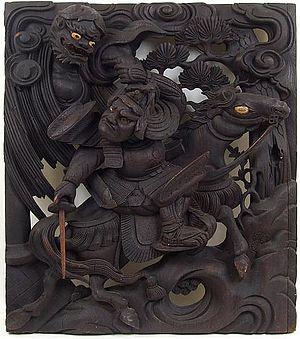
Watanabe no Tsuna est un samouraï japonais, obligé de Minamoto no Yorimitsu, un des plus anciens samouraï réputé pour ses exploits militaires.